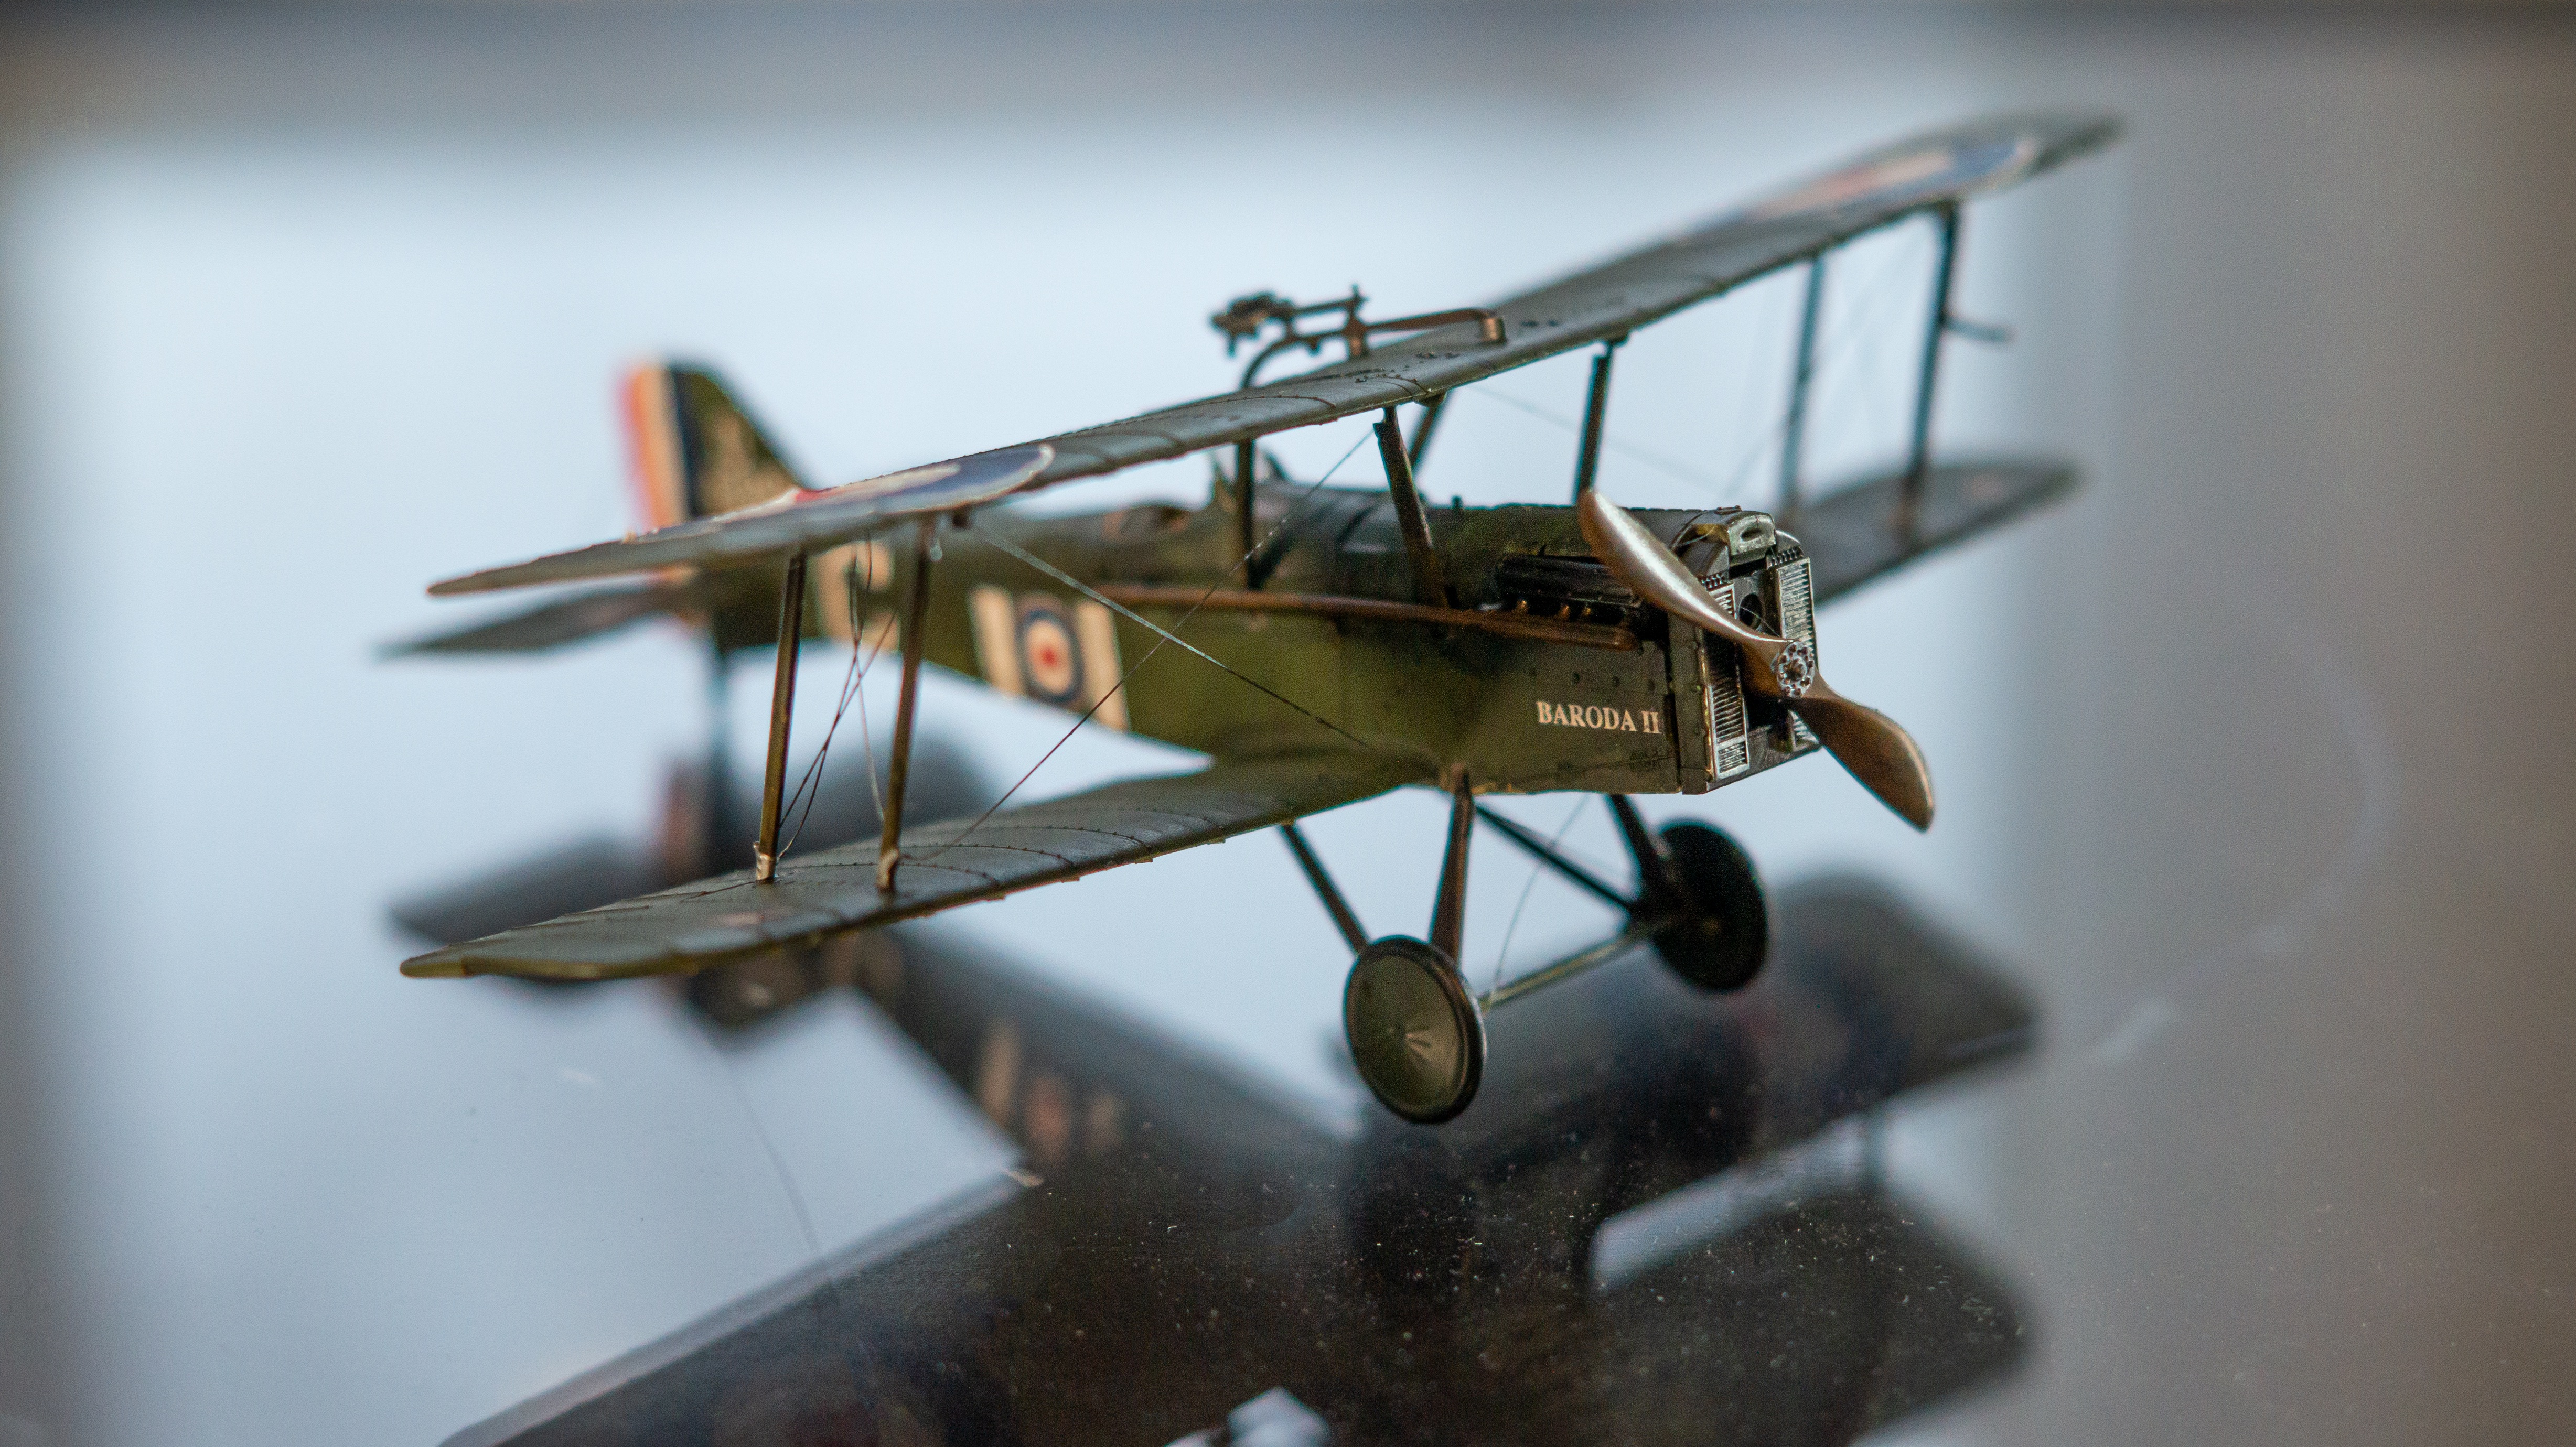
art, wheel, vehicle, aircraft, Toy airplane, aerospace manufacturer, propeller, aviation, propeller driven aircraft, airplane, tire, wing, collectable, monoplane, metal, light aircraft, event, general aviation, wood, biplane, flap, model aircraft, scale model, military aircraft, flight, ultralight aviation